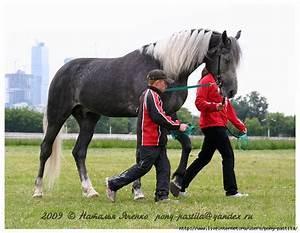
horse